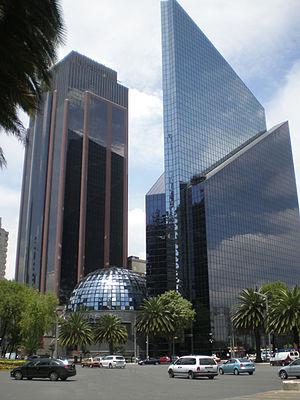
Bourse du Mexique.